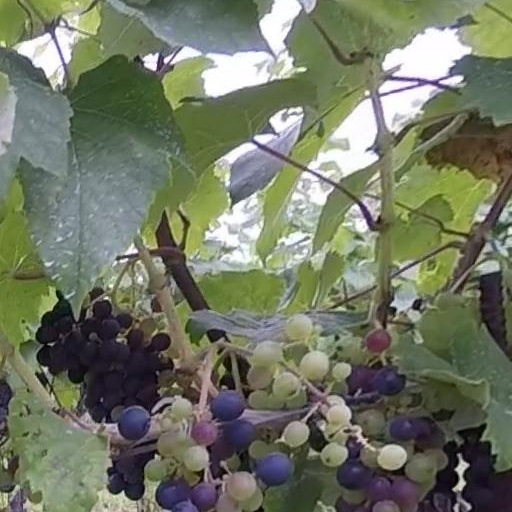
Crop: grape